Answer in natural language. Considering the relative positions, is brown colour dresser above or below Window? Choose between the following options: below or above
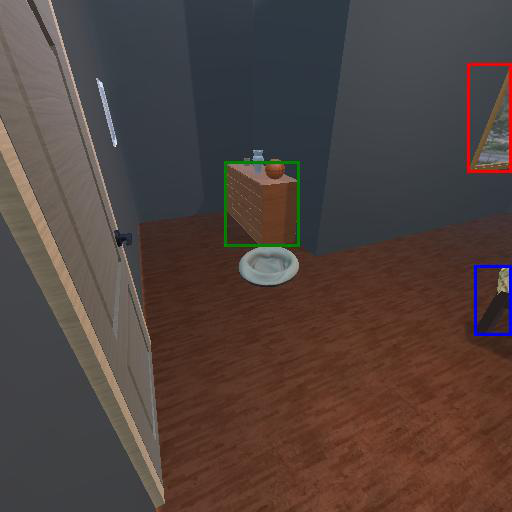
<answer>above</answer>